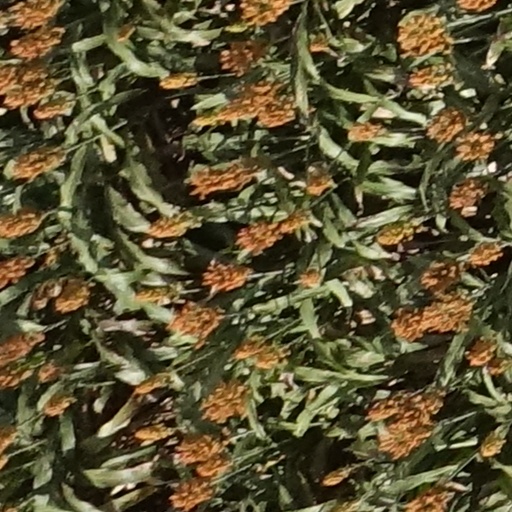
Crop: sorghum